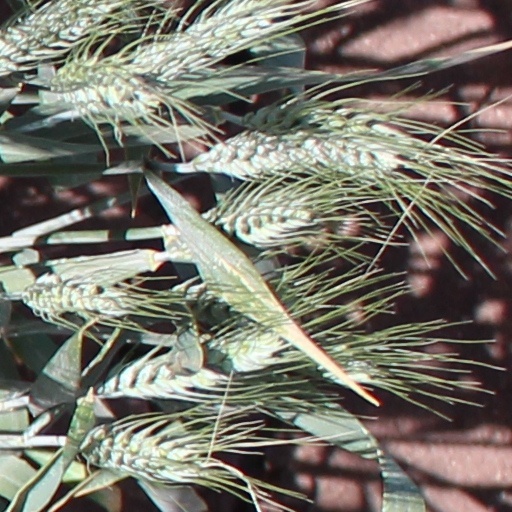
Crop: wheat